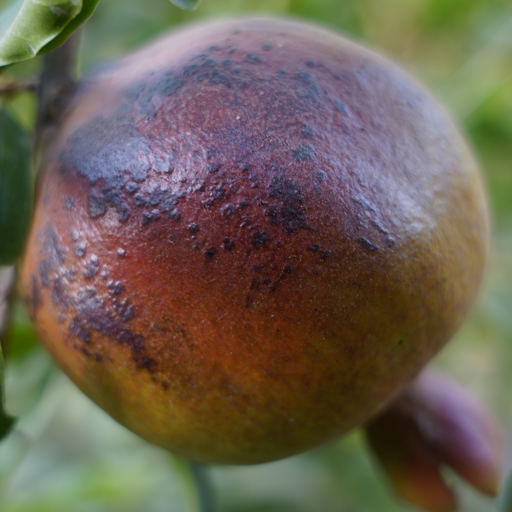
Label: Colletotrichum spp